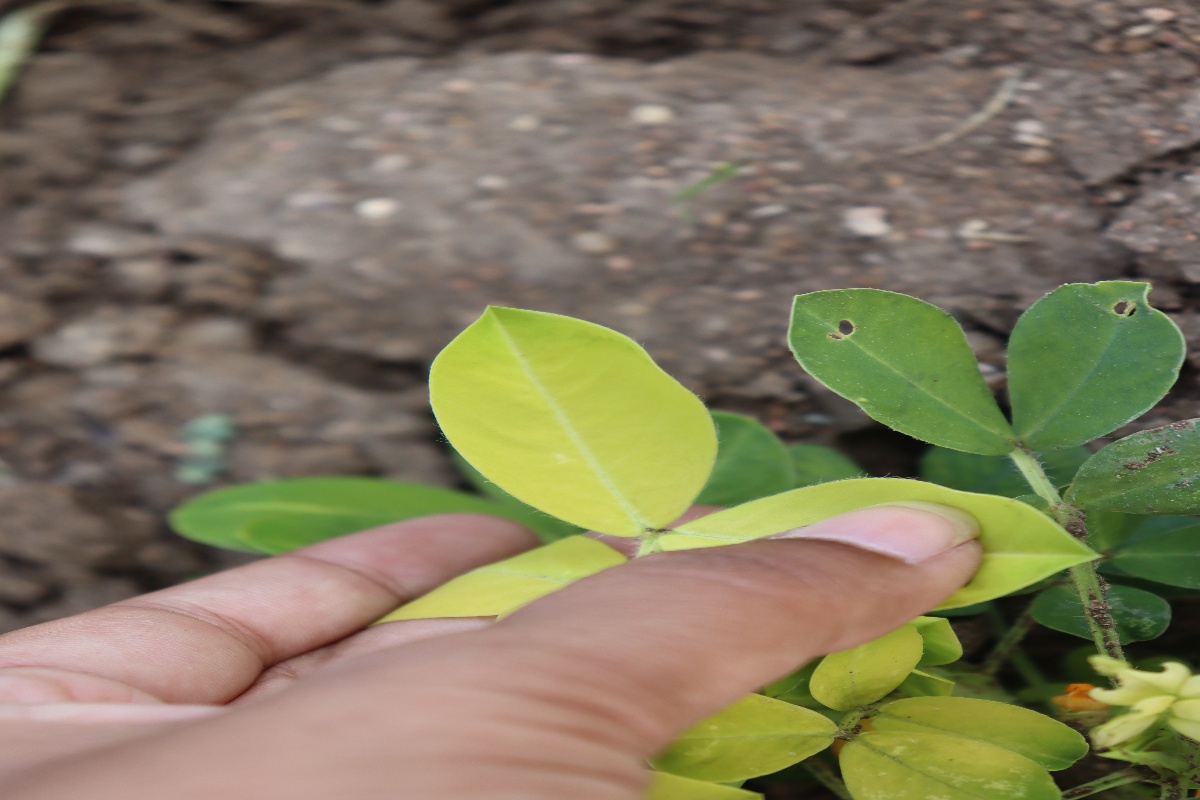
Label: nutrition deficiency